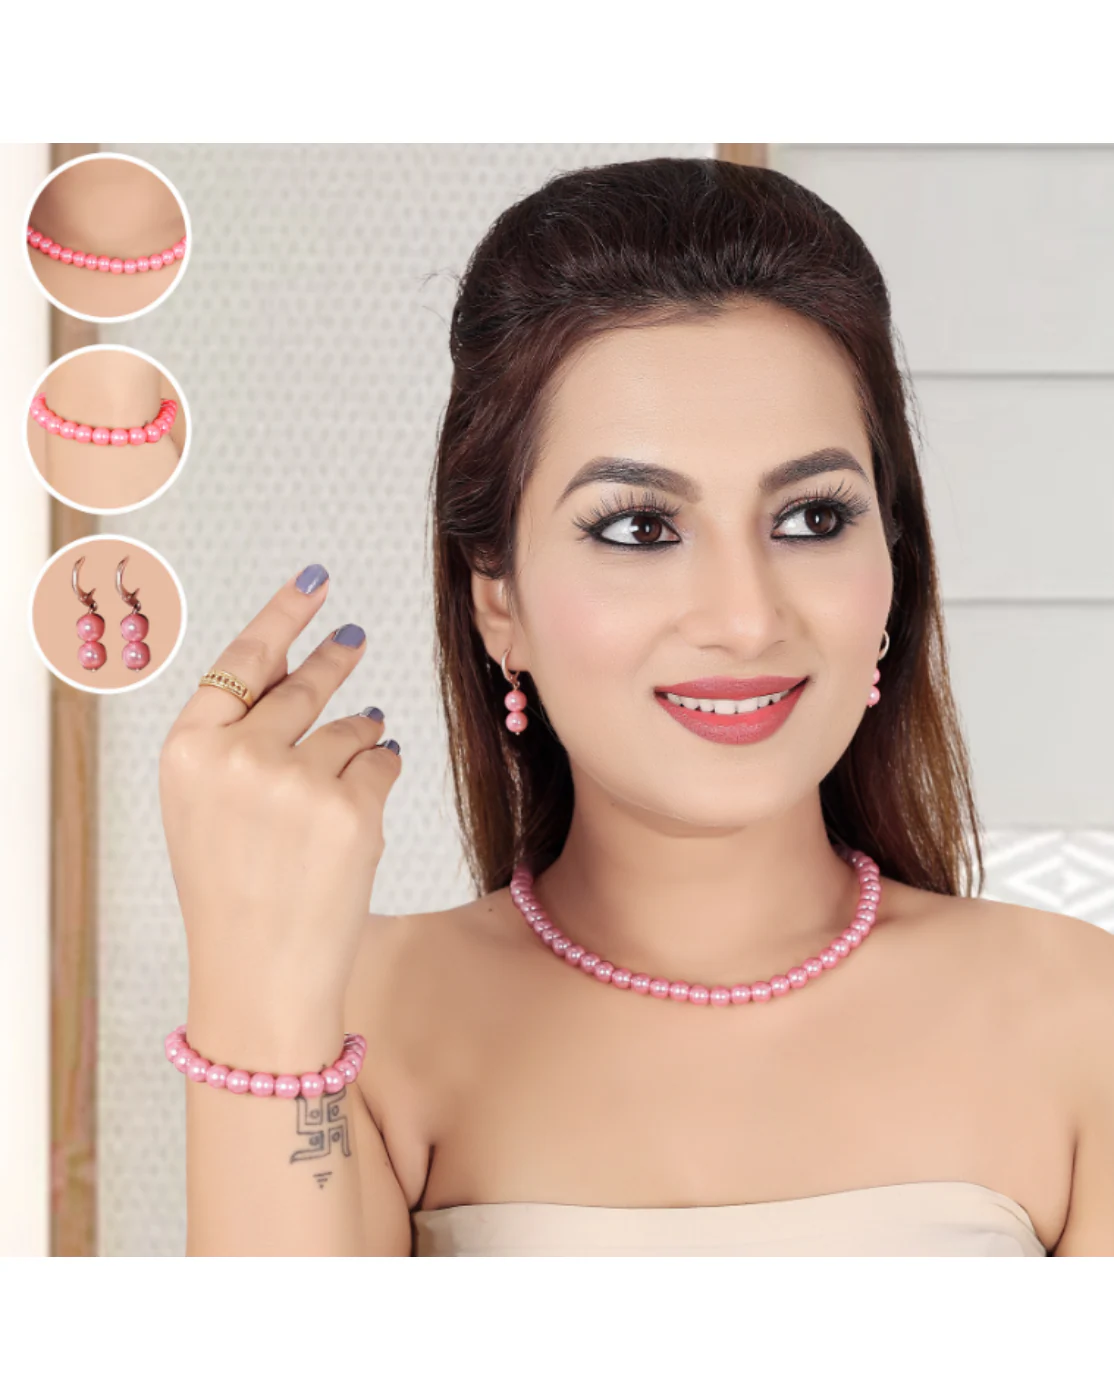
 JIYANSHI FASHION : Pearls Women's jewelry set | 3 piece jewelry set | pearl necklace, pearl bracelet, pearl earrings, set
Type: Fashion Jewellery Set
Brand: JIYANSHI FASHION
Price: Rs. 729
 Jiyanshi fashion provide you, A Jewellery set stylish fancy party wear designer traditional jewelry set for women from of the house of unique fashion.This is perfect all occasion for traditional wear ( wedding, engagement & religious for women you can wear on dresses, sarees and lehnga also with good quality product.
Features: COLOR : ROSE PINK,IDAL : WOMEN,UNIQUE PATTERN,TRENDING